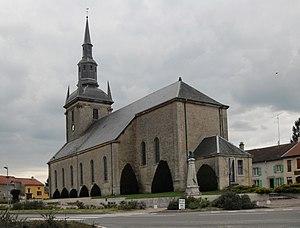
L'église Saint-Nicolas à Laneuville-sur-Meuse Italiano: Chiesa di San Nicola a Laneuville-sur-Meuse